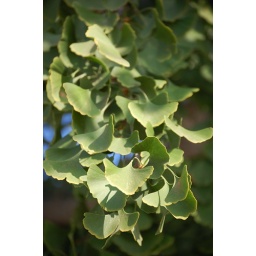
Ginko leaves in a male tree